Canadian Pacific Air Lines

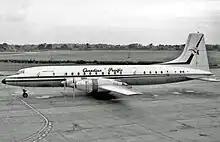
Bristol Britannia 314 "Empress of Rome" at Manchester Airport in 1965

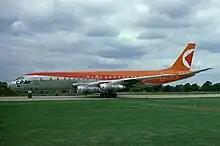
A Douglas DC-8 at Gatwick Airport in 1977

The development of the "great circle" or "polar" route to the Far East from CP Air's Vancouver base would become one of the cornerstones of the airline. Grant McConachie managed to secure flights to Amsterdam, Australia, Hong Kong, and Shanghai, which helped the airline's revenue grow from $3 million in 1942 to $61 million by 1964. Flights to Sydney via stops in Honolulu, Kanton Island (which was a technical stop) and Fiji as well as to Hong Kong via Tokyo (preceded by a technical stop at Shemya Island in Alaska) started in 1949, with Canadair North Star aircraft (which was a version of the DC-4); Douglas DC-4s then took over in 1951 followed by Douglas DC-6Bs in 1953. Flights to Lima, Peru started in 1953 (extended to Buenos Aires in 1956) and to Amsterdam in 1955. In August 1956 three Douglas DC-6B flights a week departed Vancouver for Amsterdam, with two flights departing for Tokyo and Hong Kong, one flight to Auckland, one flight to Sydney, and one flight to Buenos Aires.